Jackie Peng

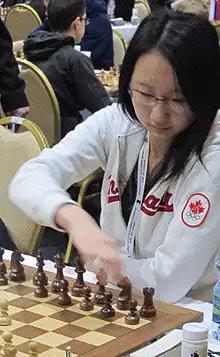
Peng representing Canada at the 2014 Under-16 Chess Olympiad

Jackie Peng (born 1998) is a doctoral student at the University of Pennsylvania originally from Toronto, Ontario, Canada. Among her accomplishments in competitive chess, she was 2011 Canadian Amateur Chess Champion; and she represented Canada on the Women's Team at the 40th Chess Olympiad.